2000s in Hong Kong

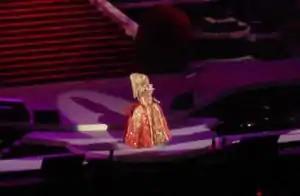
Anita Mui in her final concert

The passing of idol legends like Leslie Cheung and Anita Mui rocked the cantopop industry. Their deaths in the early 2000s further sank the people's morale. The 2008 Edison Chen photo scandal was also dubbed Asia's biggest scandal. Other cultural phenomenon include the rise of young female Liang mou models.